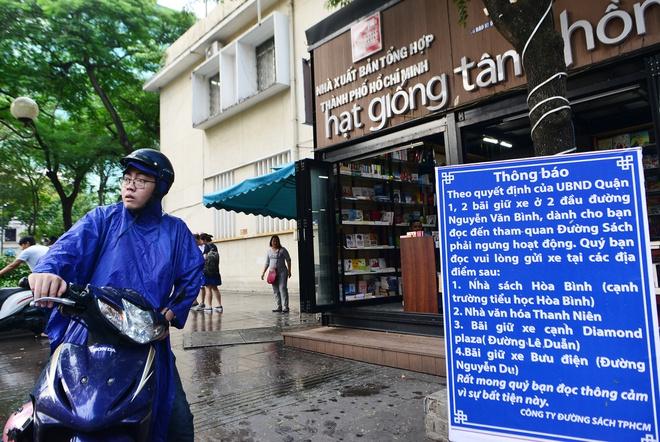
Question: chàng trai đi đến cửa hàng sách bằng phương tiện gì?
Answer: xe máy